Michal David

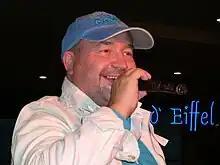
Michal David at a concert in Brno

Michal David (born name Vladimír Štancl, 14 July 1960, Prague) is a Czech pop-singer, songwriter and producer.